American frontier

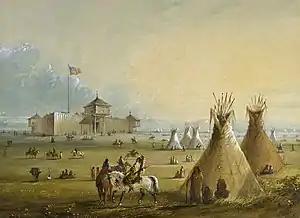
The first Fort Laramie as it looked before 1840. Painting from memory by Alfred Jacob Miller

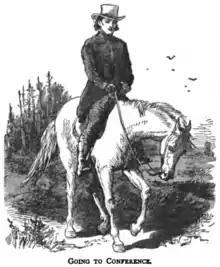
Illustration from "The Circuit Rider: A Tale of the Heroic Age" by Edward Eggleston; The well-organized Methodists sent the circuit rider to create and serve a series of churches in a geographical area.

As the frontier moved west, trappers and hunters moved ahead of settlers, searching out new supplies of beaver and other skins for shipment to Europe. The hunters were the first Europeans in much of the Old West and they formed the first working relationships with the Native Americans in the West. They added extensive knowledge of the Northwest terrain, including the important South Pass through the central Rocky Mountains. Discovered about 1812, it later became a major route for settlers to Oregon and Washington. By 1820, however, a new "brigade-rendezvous" system sent company men in "brigades" cross-country on long expeditions, bypassing many tribes. It also encouraged "free trappers" to explore new regions on their own. At the end of the gathering season, the trappers would "rendezvous" and turn in their goods for pay at river ports along the Green River, Upper Missouri, and the Upper Mississippi. St. Louis was the largest of the rendezvous towns. By 1830, however, fashions changed and beaver hats were replaced by silk hats, ending the demand for expensive American furs. Thus ended the era of the mountain men, trappers, and scouts such as Jedediah Smith, Hugh Glass, Davy Crockett, Jack Omohundro, and others. The trade in beaver fur virtually ceased by 1845.